Antônio Fagundes

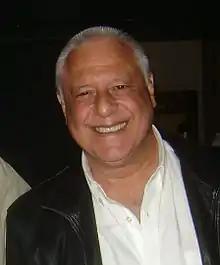
Fagundes in July 2012

Antônio José da Silva Fagundes Filho (born 18 April 1949) is a Brazilian actor, playwright, voice actor, and producer. Renowned for his several performances in stage, film and television, where he frequently works in telenovelas.